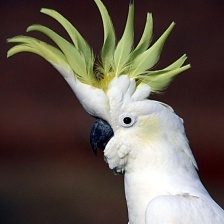
Species: COCKATOO
Scientific name: CACATUIDAE
ImageNet parent category: sulphur-crested_cockatoo